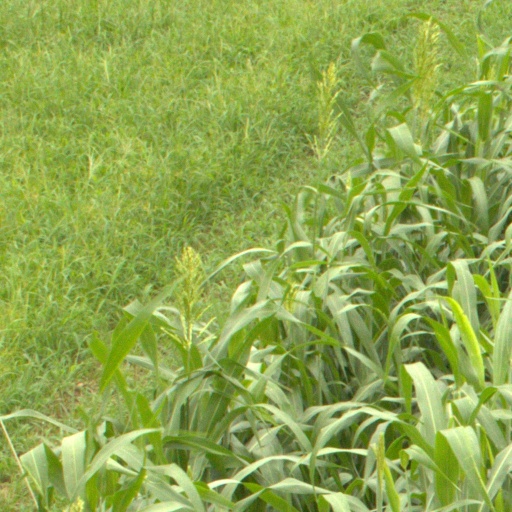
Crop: sorghum